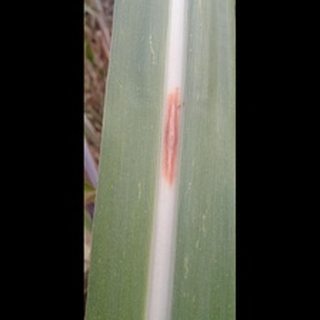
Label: sugarcane_red_rot